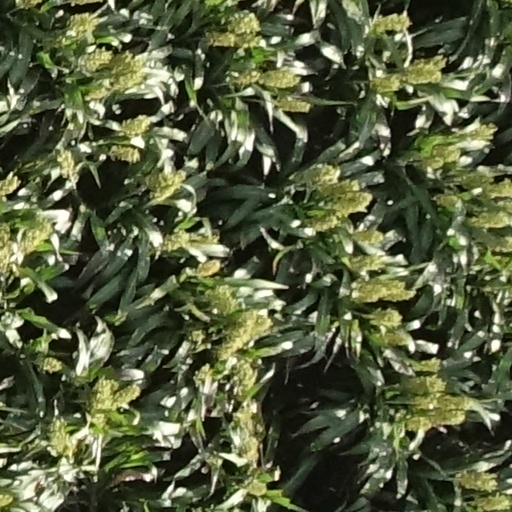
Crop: sorghum